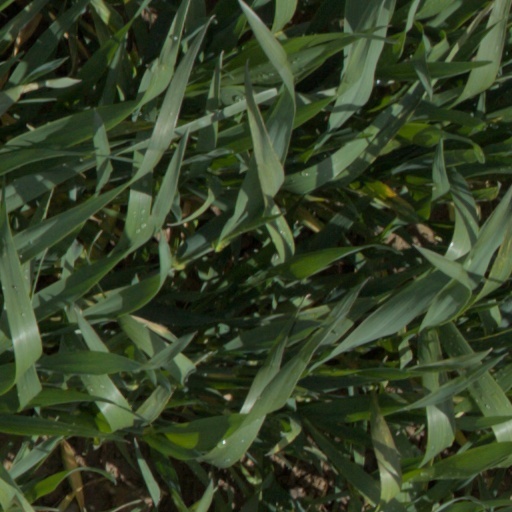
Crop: wheat